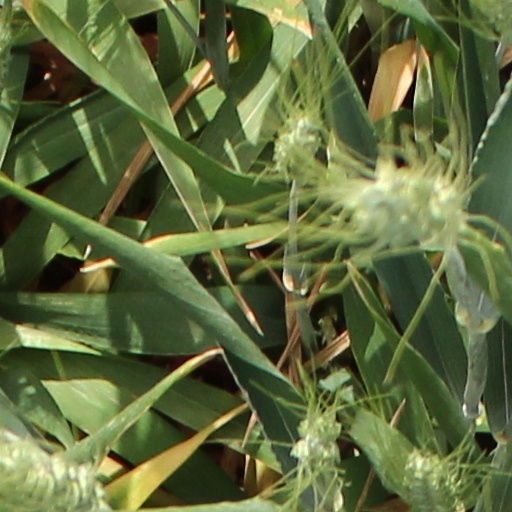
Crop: wheat